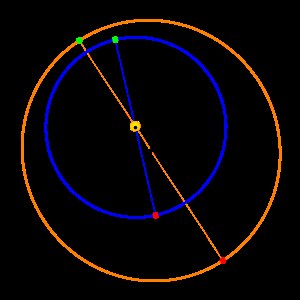
Perihel og aphel
Banerne for Jorden (blå farve) og den jordnære asteroide Eros (orange farve) omkring Solen (gul). Banernes perihel er markeret med grønne skiver og aphel med røde. To sorte prikker markerer baneellipsernes centre. Jordens bane er næsten cirkulær, så ellipsens centrum falder næsten sammen med Solens. Apsidelinjerne er stiplede.
Perihel og aphel er betegnelser for to særlige positioner i et himmellegemes elliptiske bane omkring Solen.